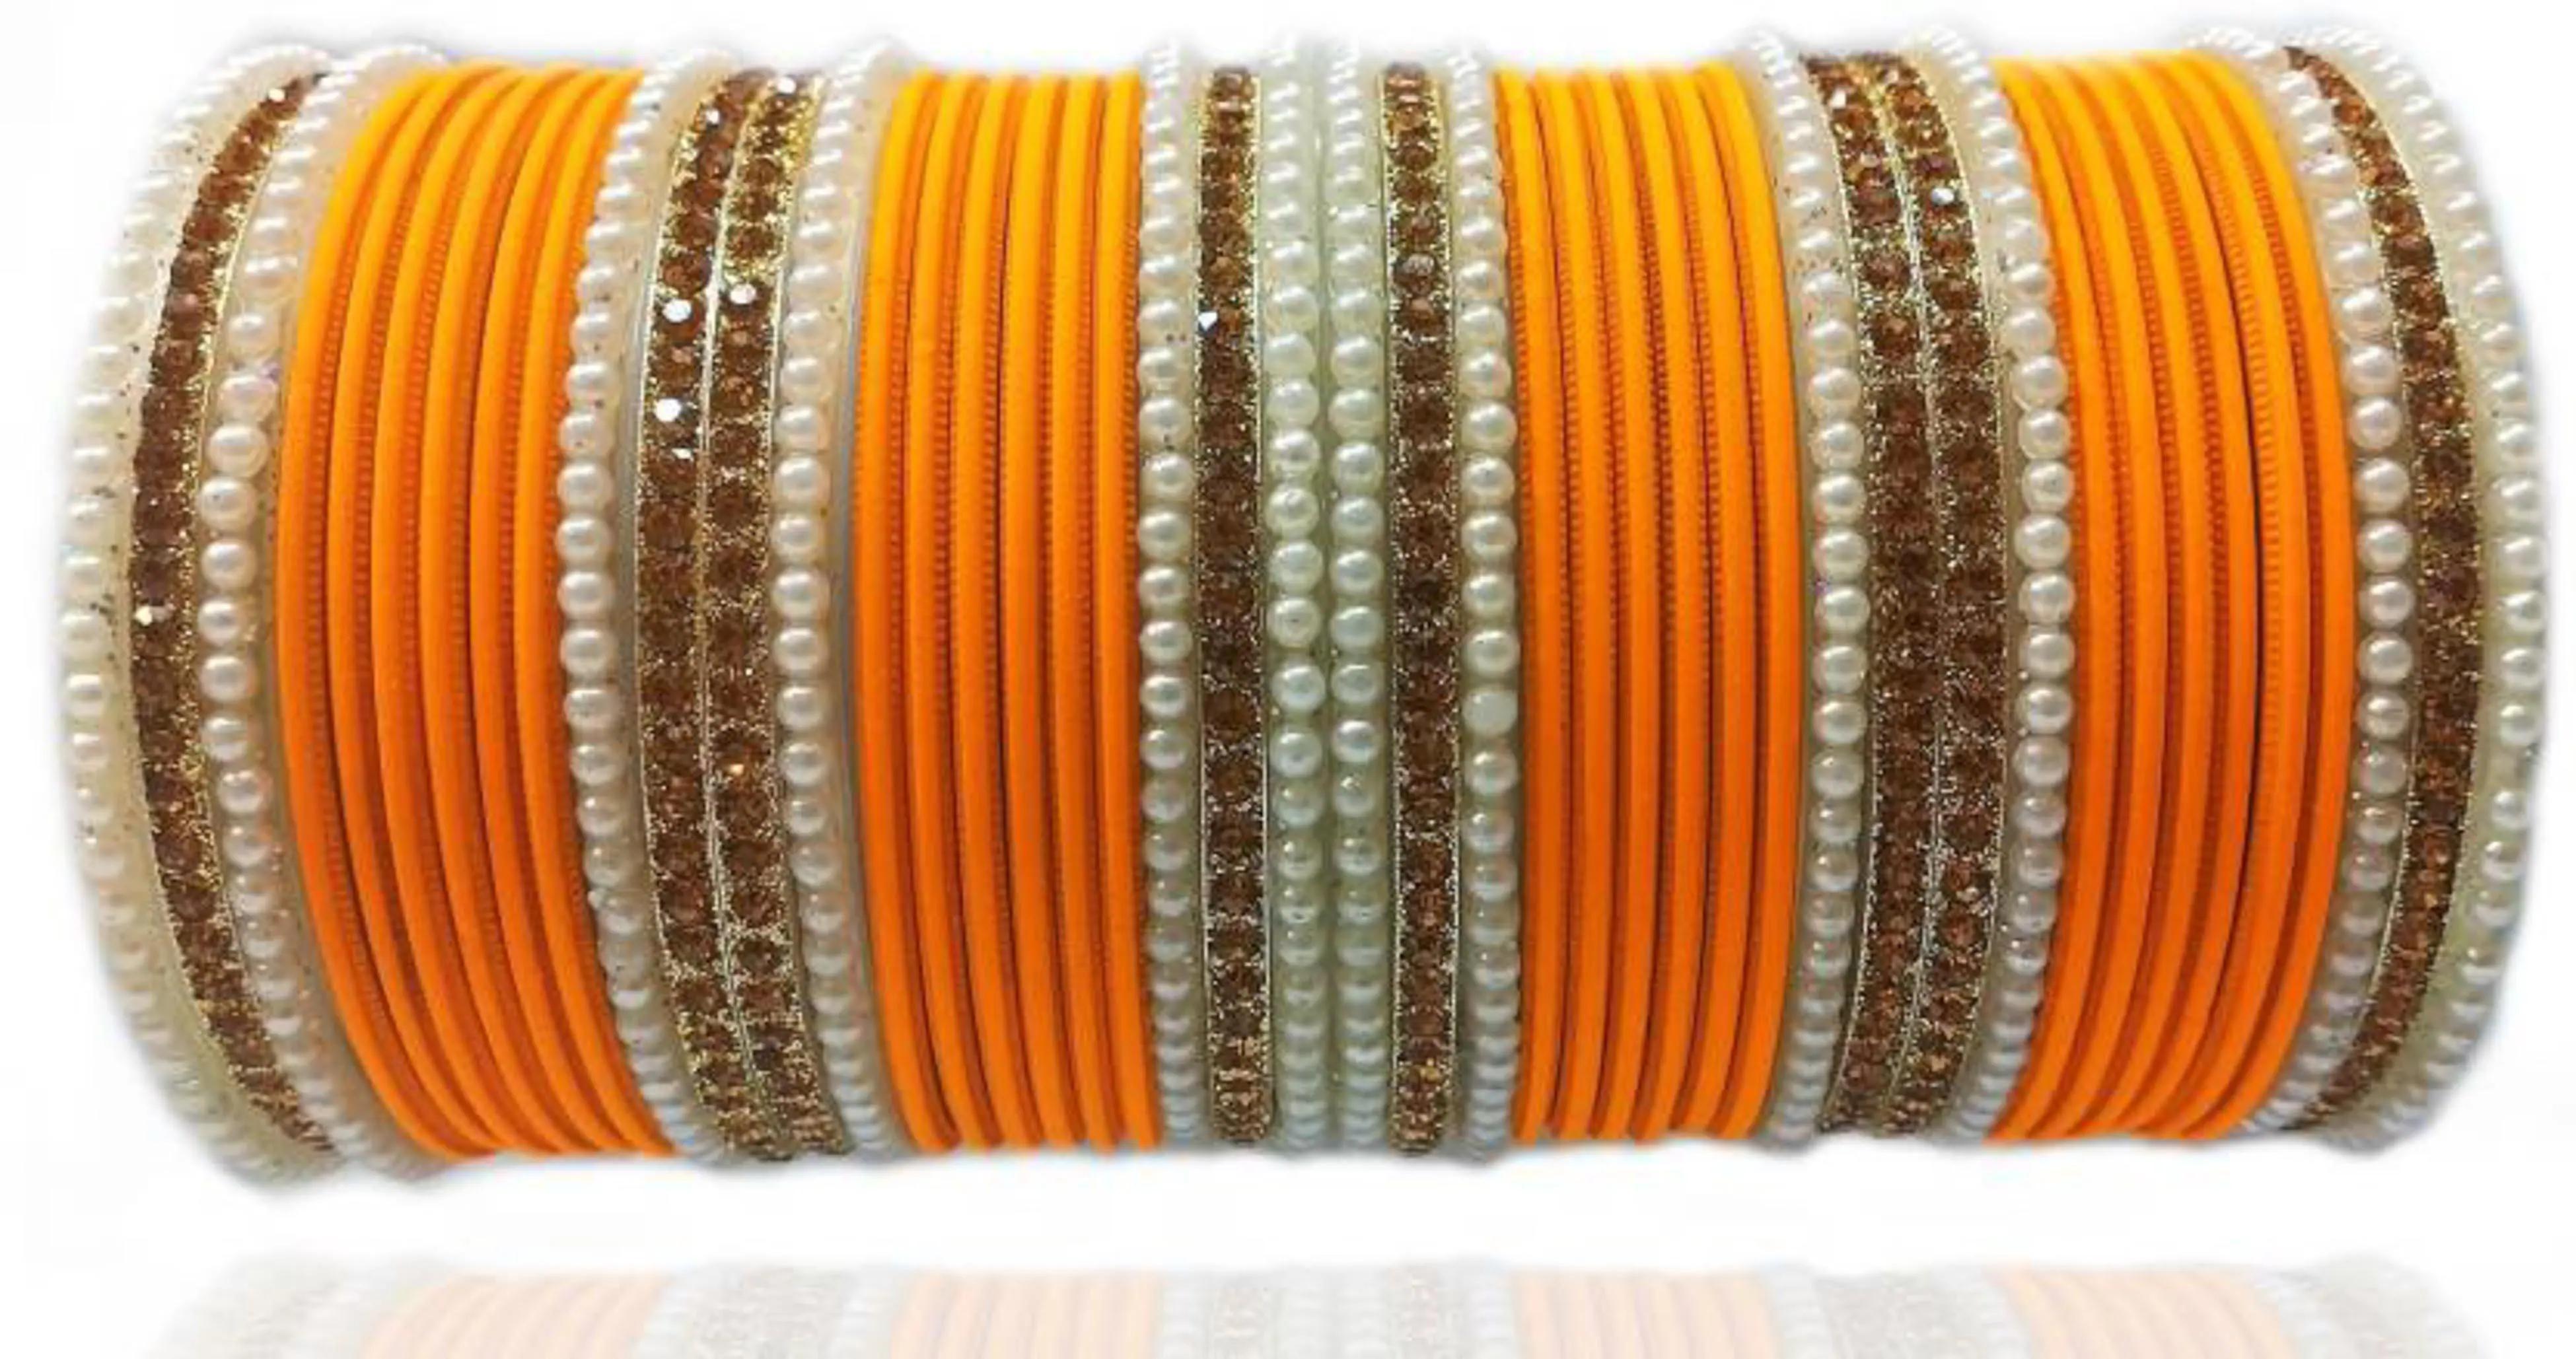
 Priya Kangan Green Metal, Glass Bangle Set for Women and Girls - 2.4
Type: Bracelets & Bangles
Brand: PRIYA KANGAN
Price: Rs. 499
 PRIYA KANGAN We Are a Manufacturer in All Type Of Bangles, We Have All Type of Bangles Are Very Durable & Making Very Good Quality Material, Ones You Will Just BUY it & Use It, You Will Satisfied With Priya Kangan Product.
Features: Packge content- set of 1 bangle set,Color- green
Included: Set of 1 Bangle Set